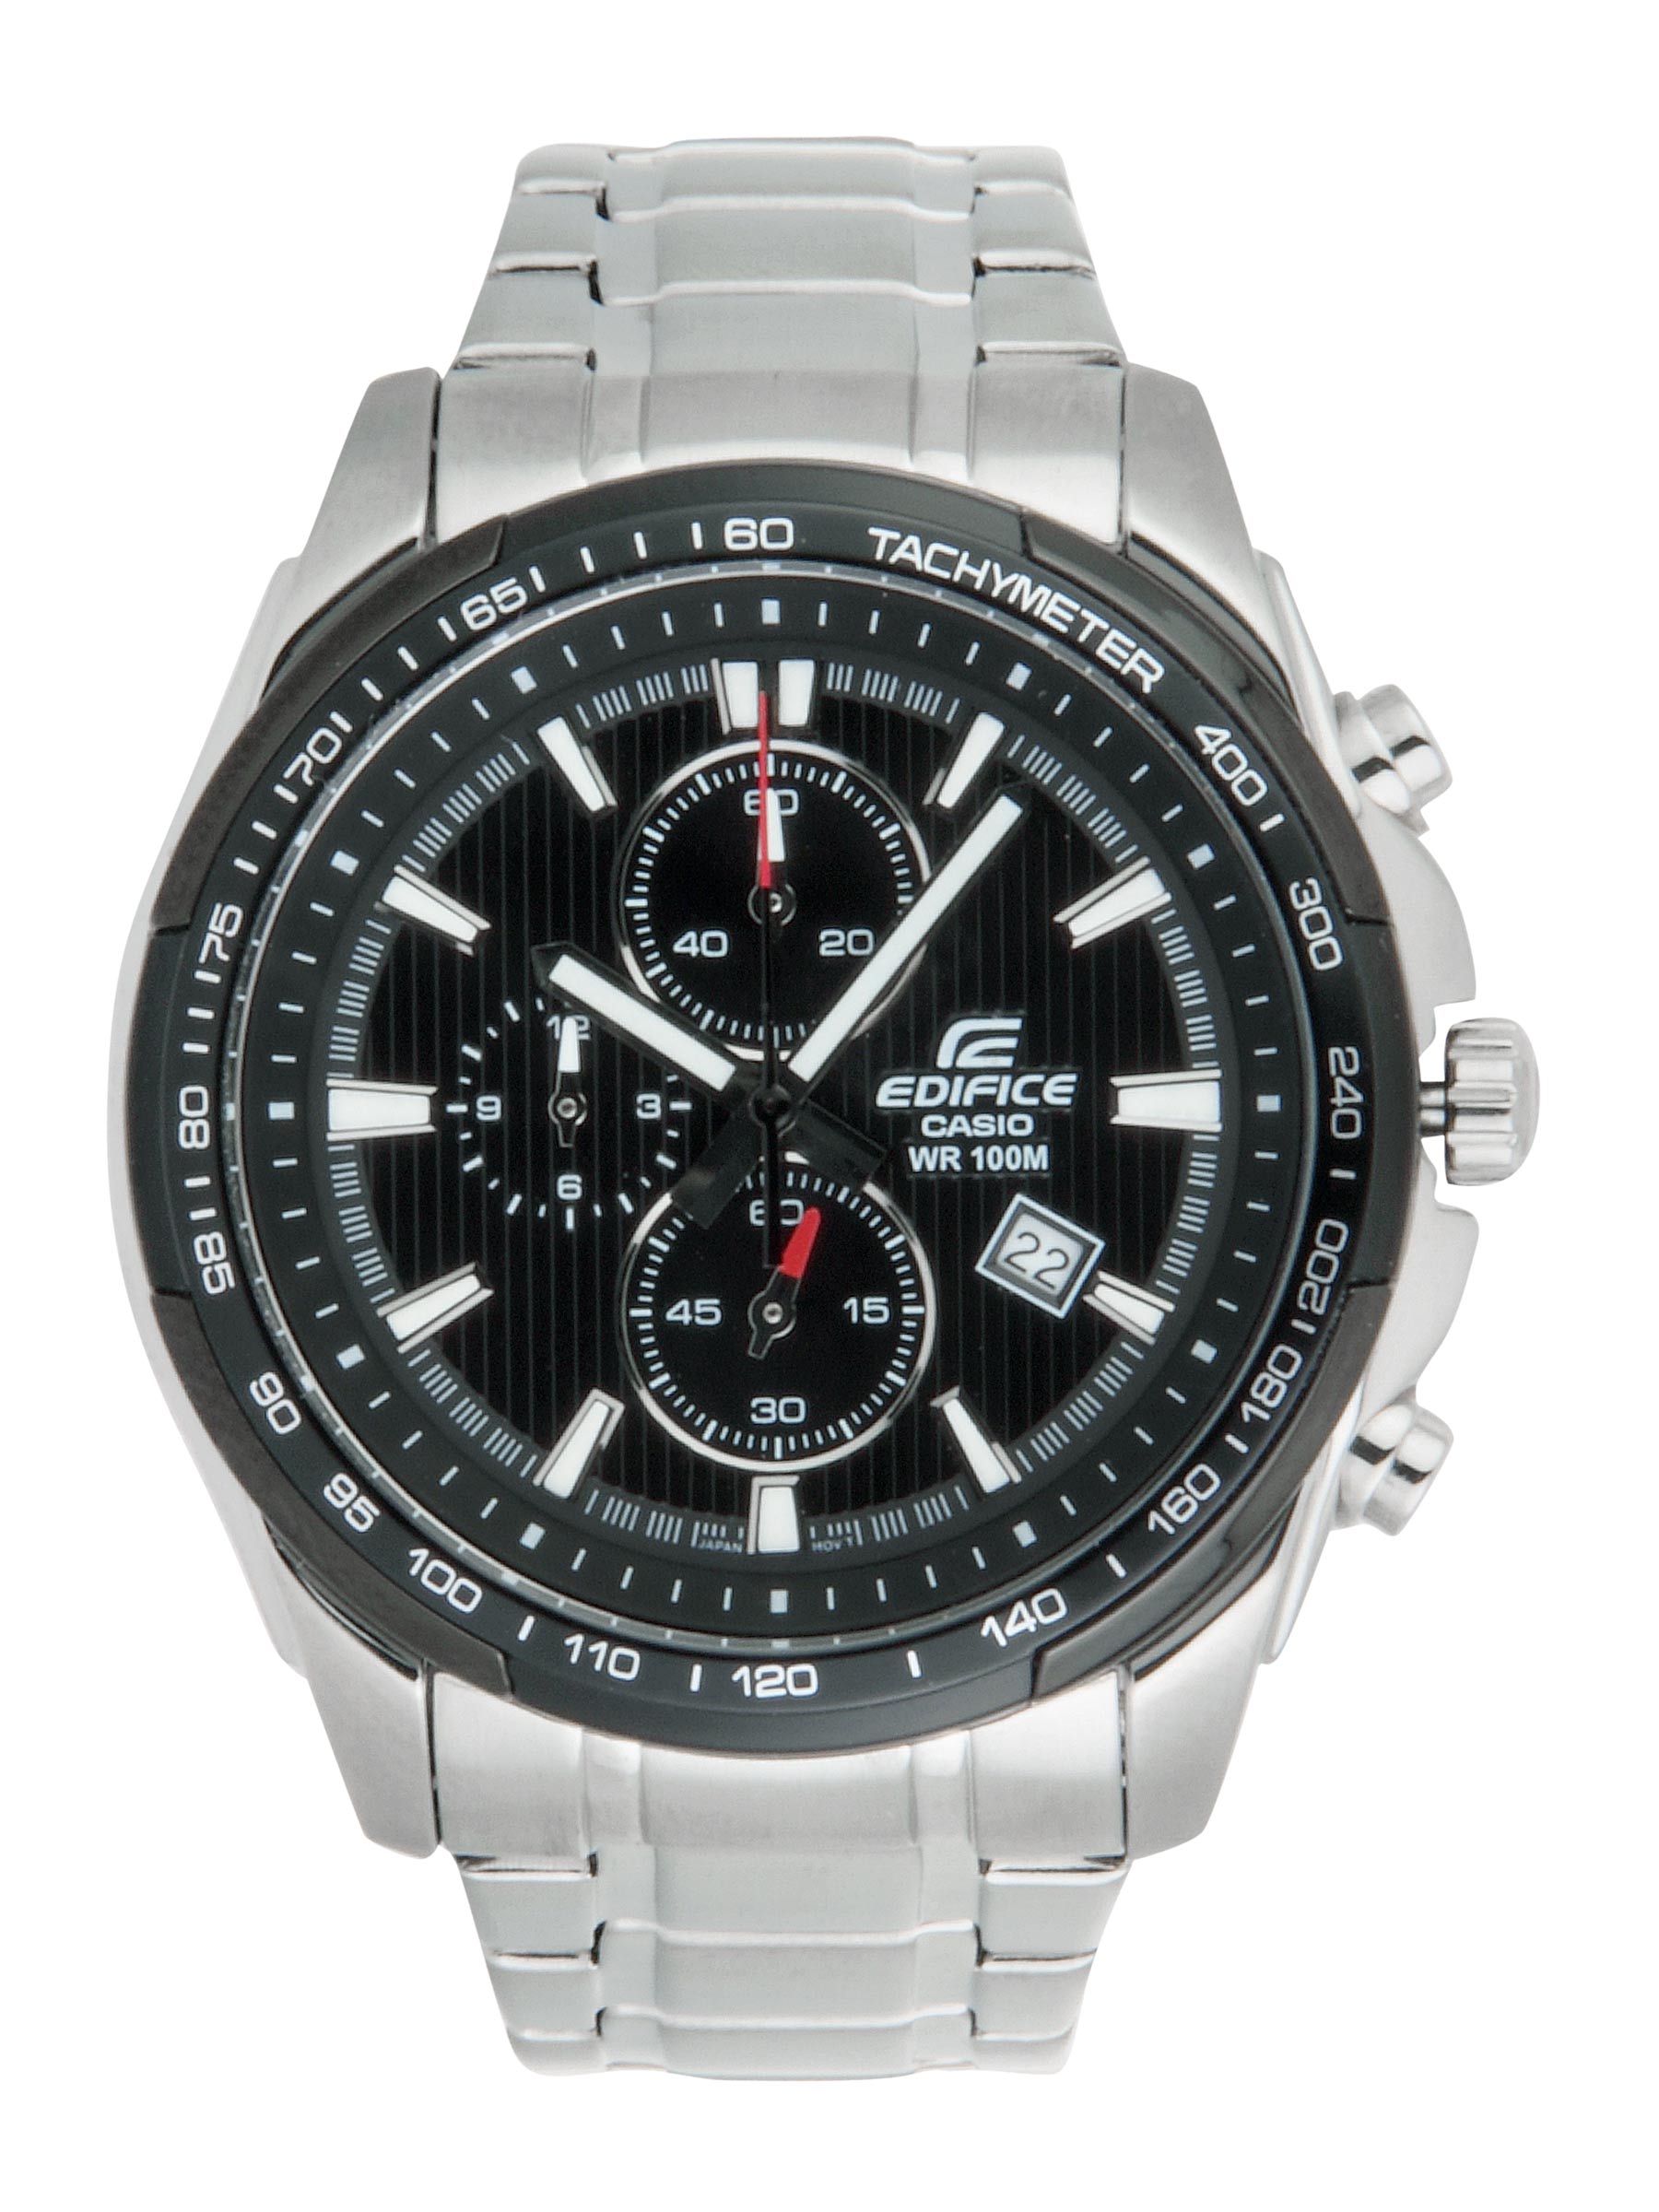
CASIO Edifice Men Brown Dial Chronograph Watch EX028
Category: Accessories / Watches / Watches
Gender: Men
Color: Black
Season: Winter 2016
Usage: Casual